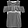
Label: Shirt